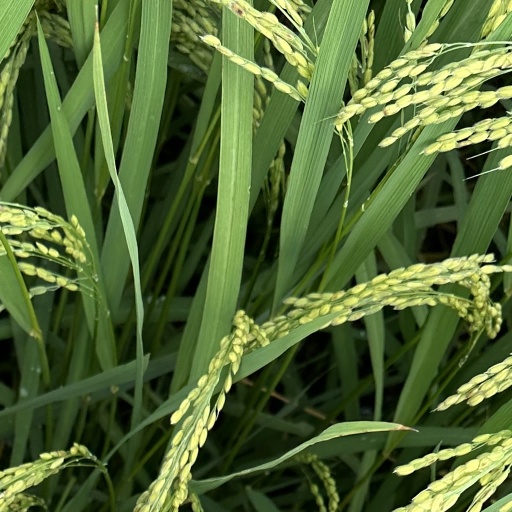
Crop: rice